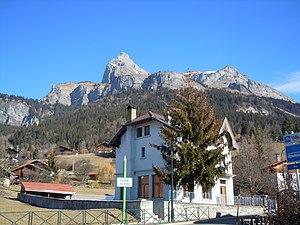
Ecole de Bay - Passy - Haute-Savoie - au pied de l'Aiguille de Varan
La Chapelle de Bay est la chapelle du hameau de Bay, dans la commune de Passy en Haute-Savoie.
L'aiguille de Varan est un sommet de Haute-Savoie situé dans le désert de Platé, sur la commune de Passy.